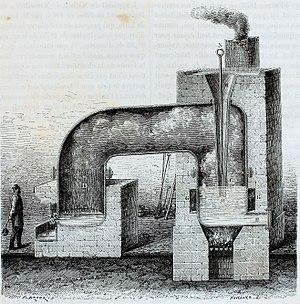
""Appareil allemand pour la distillation du soufre"". Ilustraciones de la obra
Le soufre est l'élément chimique de numéro atomique 16, de symbole S. C'est un membre du groupe des chalcogènes.